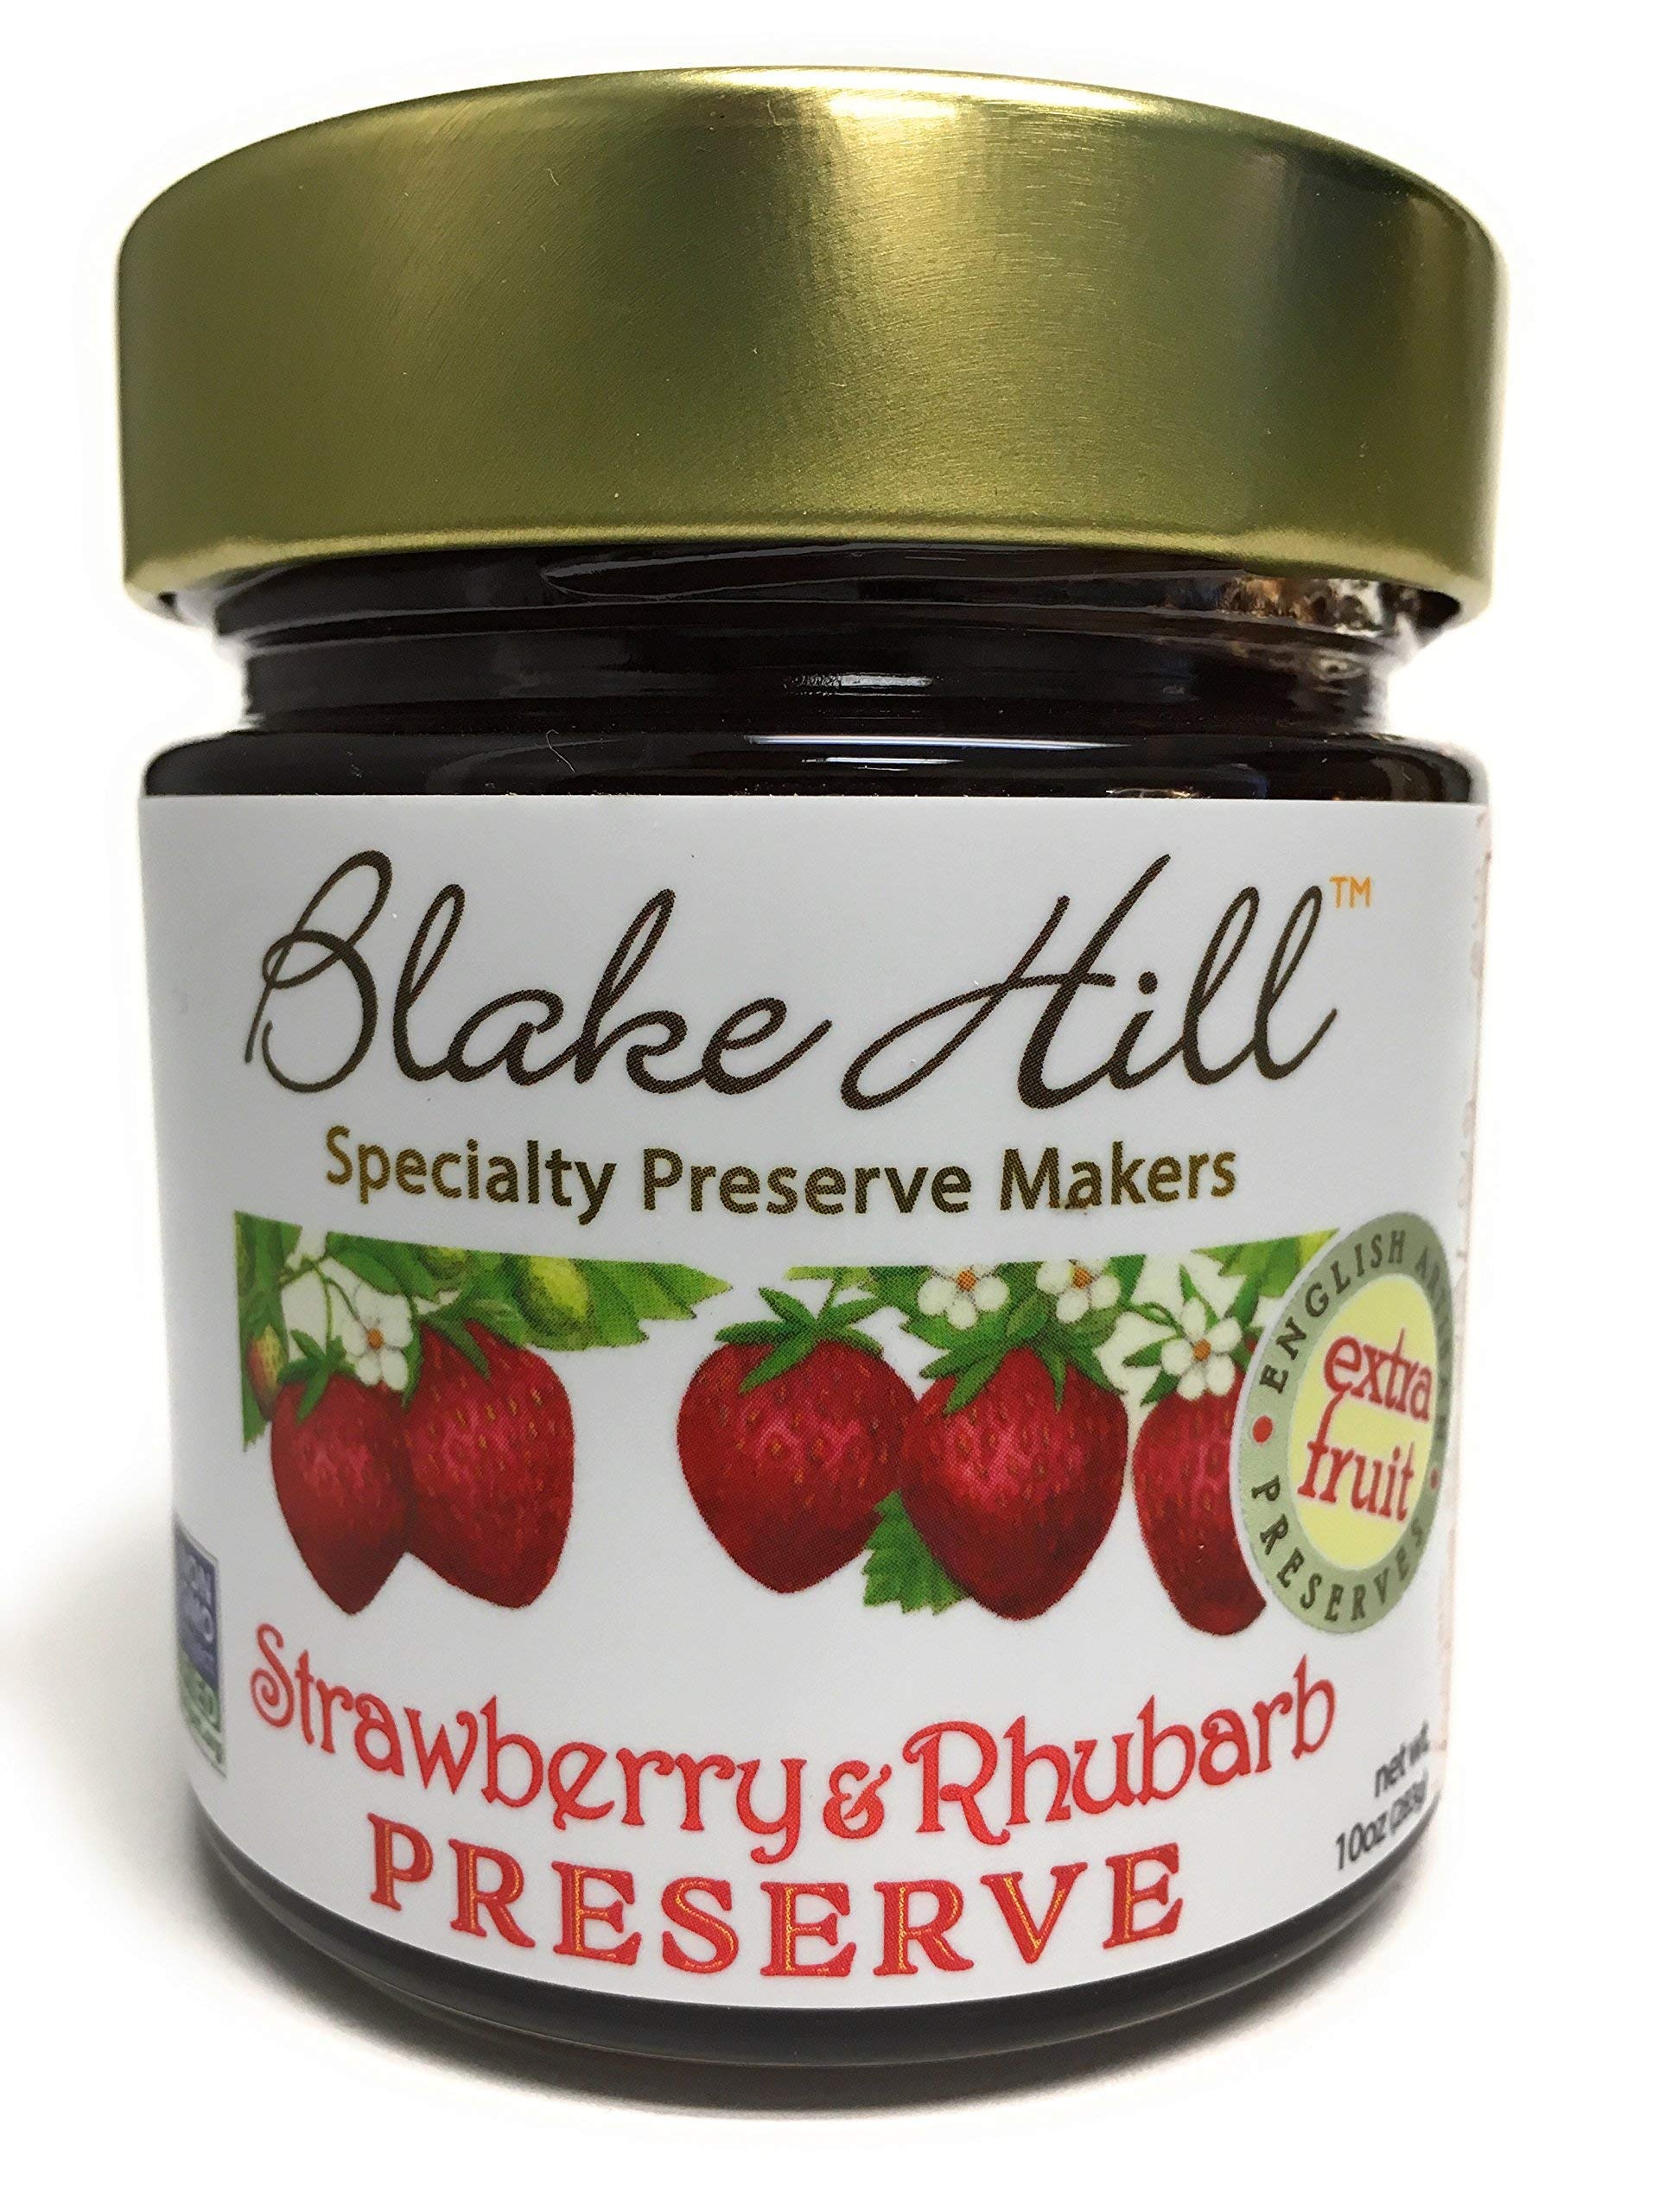
Item Name: B.lake Hill Strawberry Rhubarb Preserve 10 oz (Pack of 6)
Bullet Point 1: Versatile Usage: Perfect for spreading on toast, adding to yogurt, or using as a delicious ingredient in your favorite recipes.
Bullet Point 2: Unique Flavor Combinations: Discover innovative and delightful flavor pairings that elevate your culinary experience.
Bullet Point 3: Convenient Packaging: Each product comes in a well-sealed jar to maintain freshness and ensure a long shelf life.
Bullet Point 4: Gourmet Quality: Made with premium ingredients to deliver a rich and authentic flavor in every jar.
Bullet Point 5: Smooth and Spreadable: Each spread and preserve boasts a perfect consistency, making it easy to spread on your favorite foods.
Product Description: Delight in the sweet and tangy blend of strawberries and rhubarb in this preserve, ideal for spreading on toast or using in desserts.
Value: 10.0
Unit: Ounce

Price: 50.08